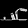
Label: Sandal